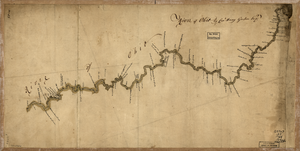
Cet article présente une chronologie de l’expédition de Lewis et Clark à travers le continent nord-américain.